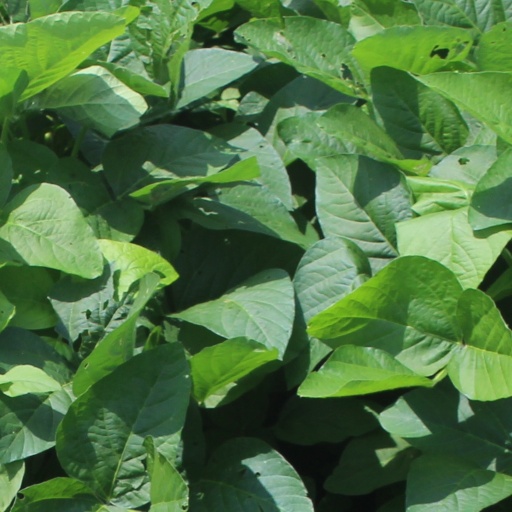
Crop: soybean